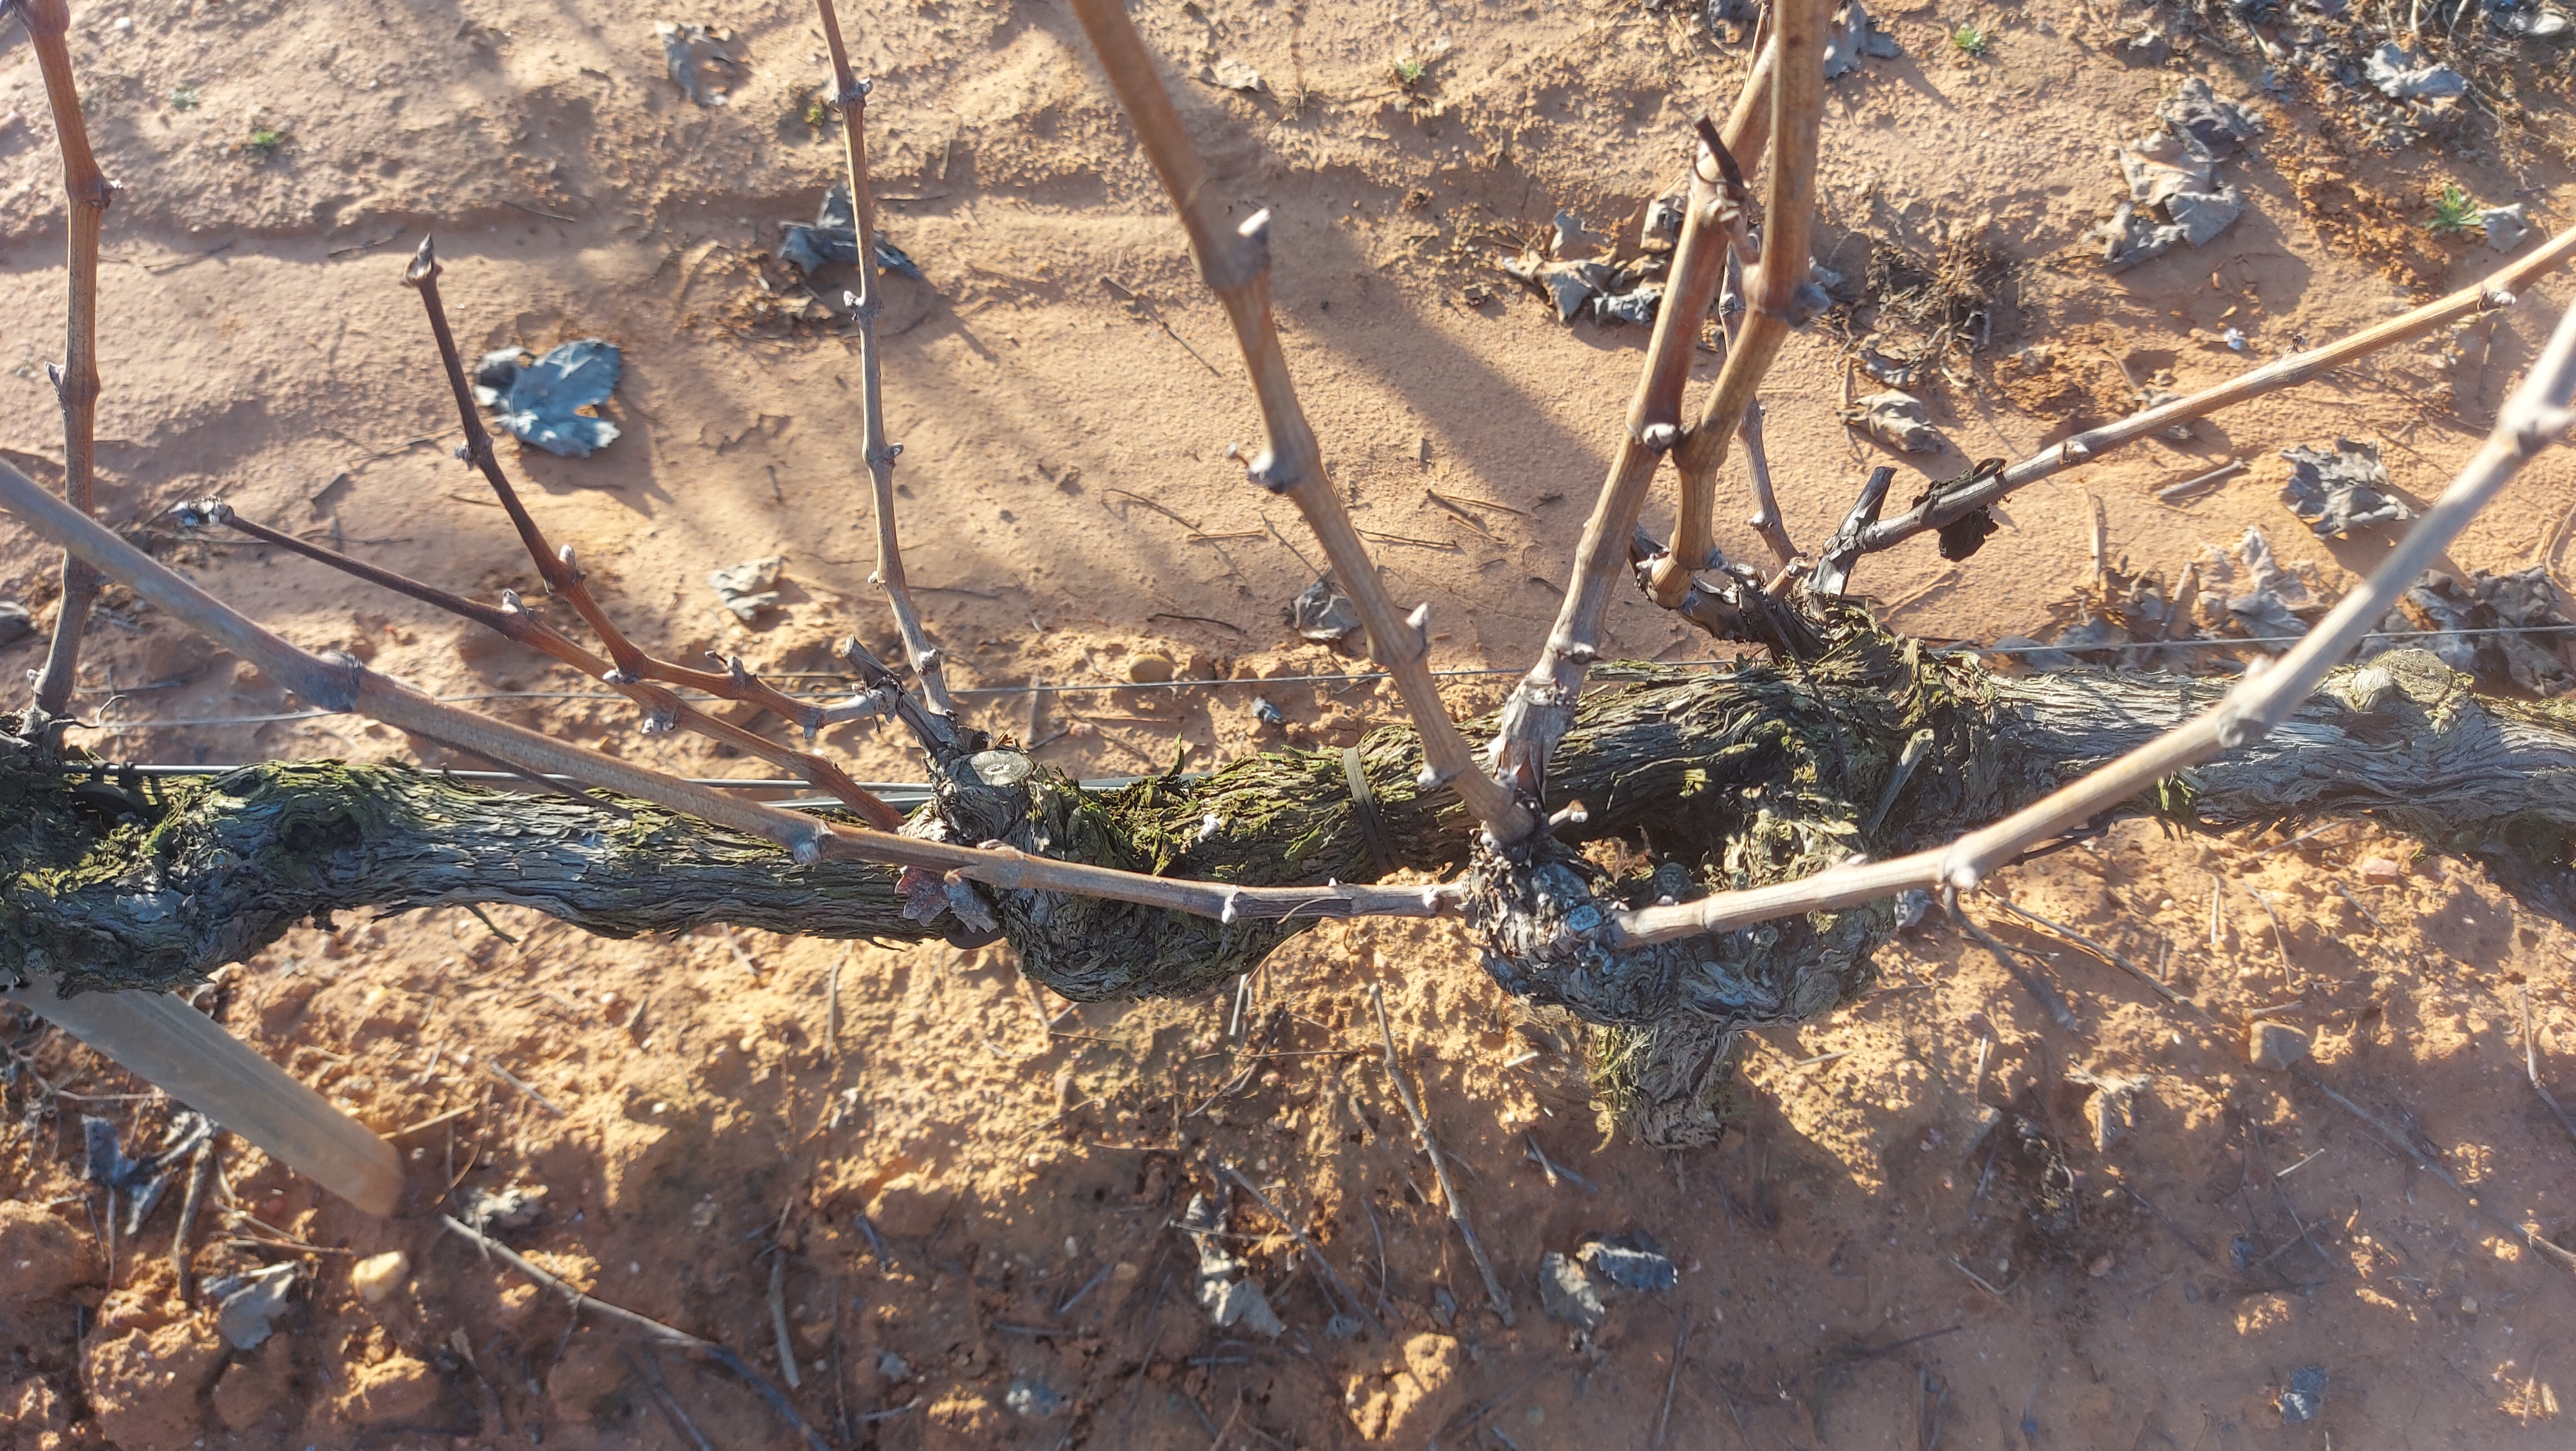
Unpruned shoots: 11
Pruned shoots: 0
Trunks: 1